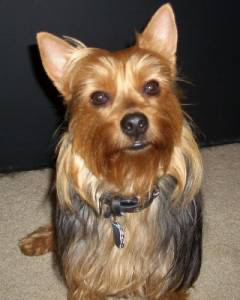
Animal: dog
Breed: yorkshire terrier